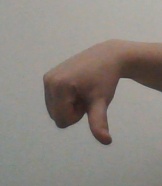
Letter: waw